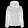
Label: Coat